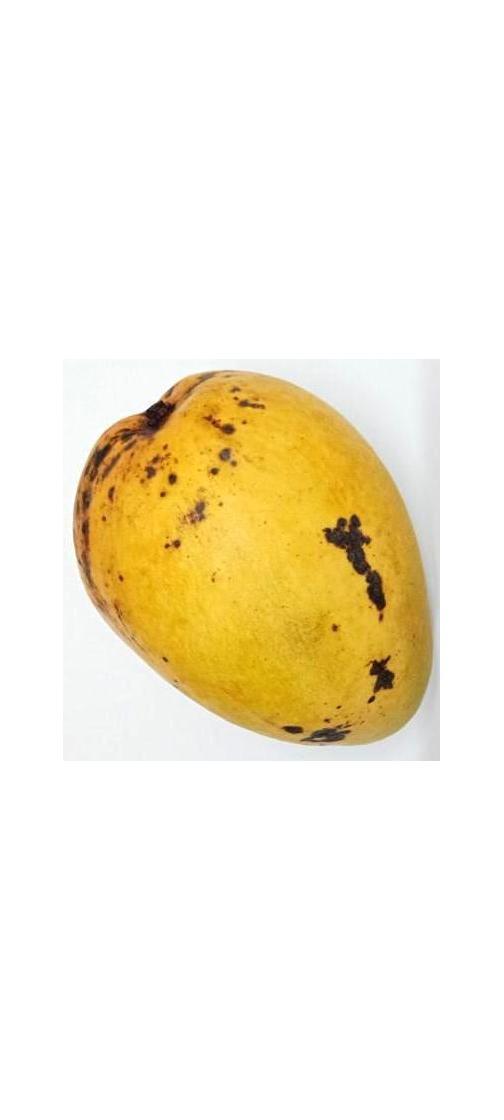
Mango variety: Bari-11